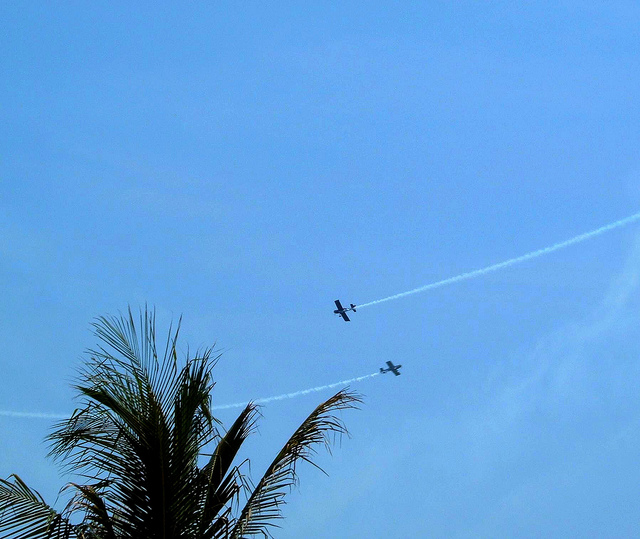
user: Given an image and a question. Answer the question in a short answer. Question: What's passing each other in the background? Short Answer:
assistant: plane